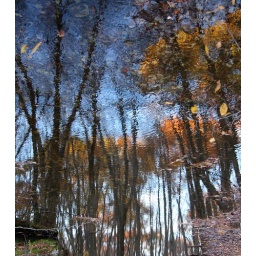
This is again in Purgatory Chasm and the effect the moving water has on the reflection of the trees and the fall leaves.